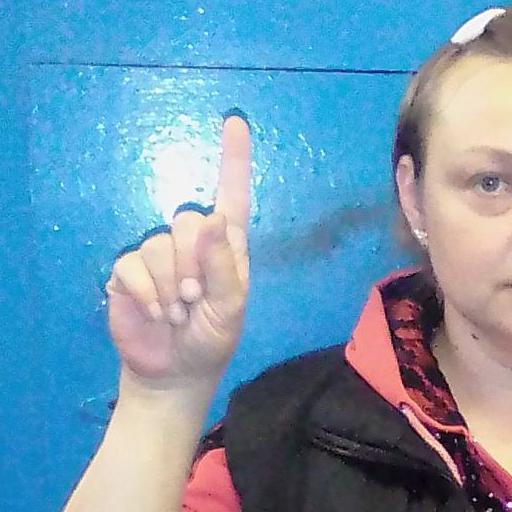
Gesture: one